Dorothy Gale

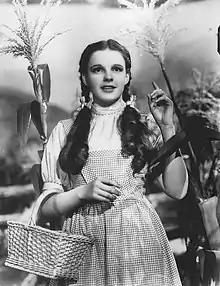
Judy Garland as Dorothy in "The Wizard of Oz" (1939)

In the 1939 movie "The Wizard of Oz", Dorothy was played by Judy Garland, who received an Academy Juvenile Award for her performance. Since she was sixteen years old at the time of filming, Garland's maturing figure was bound into a figure-hiding corset. As fantasy films generally were unsuccessful at that time, Metro-Goldwyn-Mayer portrayed Oz as a head-trauma-induced delirium, instead of a real place. Dorothy's characterization in the 1939 film is more of a damsel in distress, somewhat unlike the adventurous, forthright and bold Dorothy of the books.